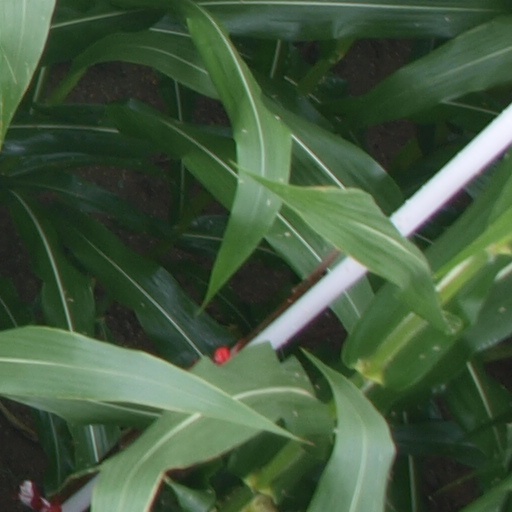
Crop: maize; corn